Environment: real
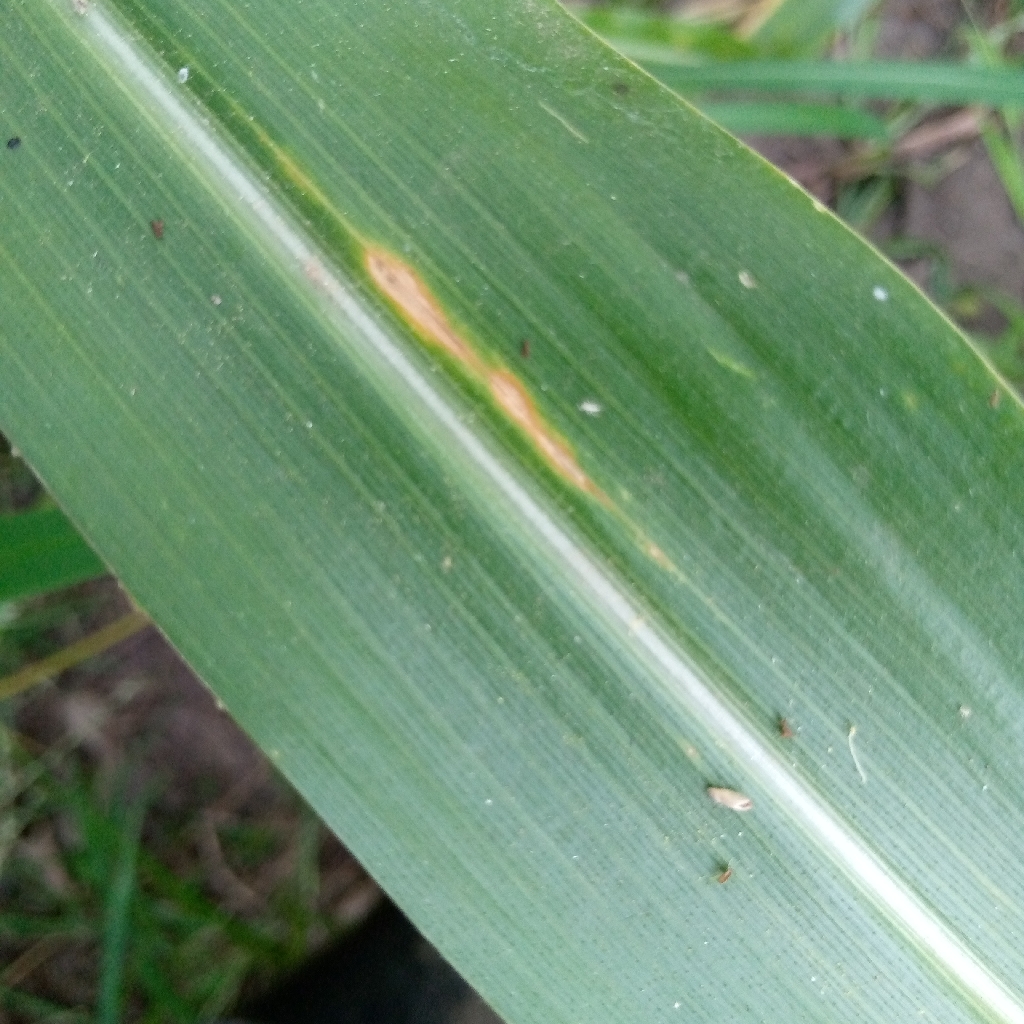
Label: northern_corn_leaf_blight